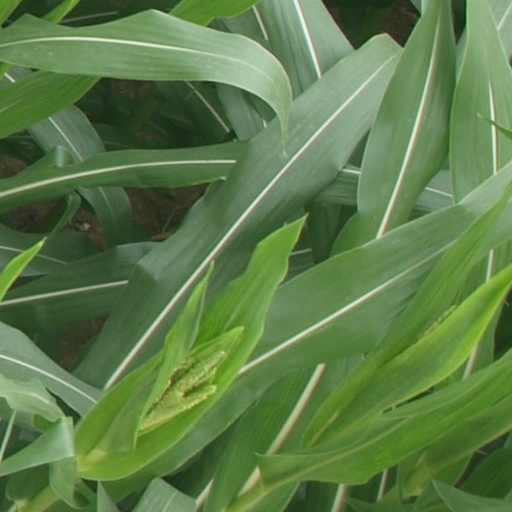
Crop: maize; corn